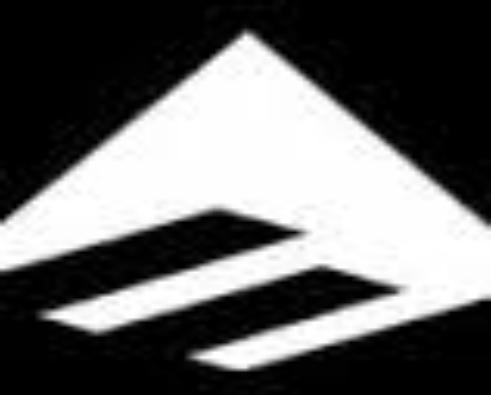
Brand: Emerica
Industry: Clothes